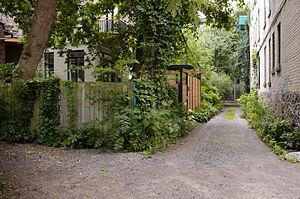
Dans la région de Montréal, une ruelle est une voie de desserte parallèle aux rues sur laquelle donne la cour arrière des maisons. Il s'agit d'un élément caractéristique de l'urbanisme montréalais des années 1890-1930. Selon l'auteur du guide Marcher à Montréal et ses environs, la ville compterait 450 km de ruelles.